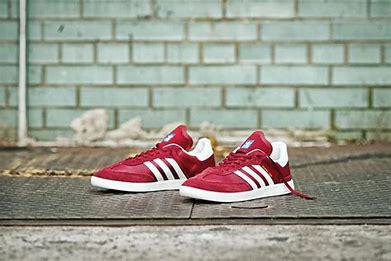
Brand: adidas
Model: Sambarose Skate